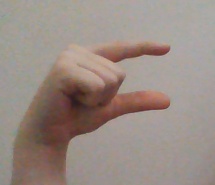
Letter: dal